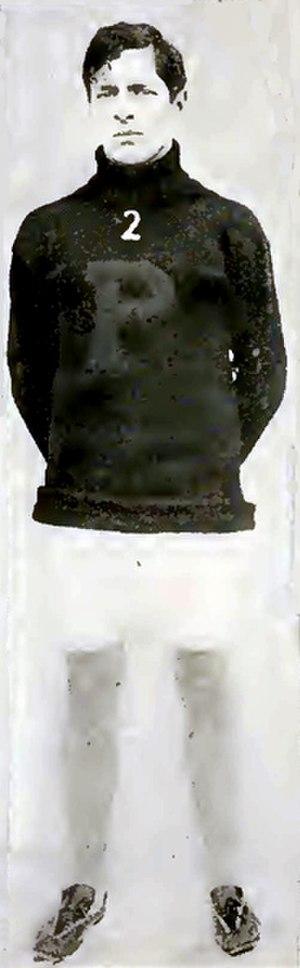
William Franklyn « Bill » Verner est un athlète américain spécialiste du demi-fond. Son club était la.